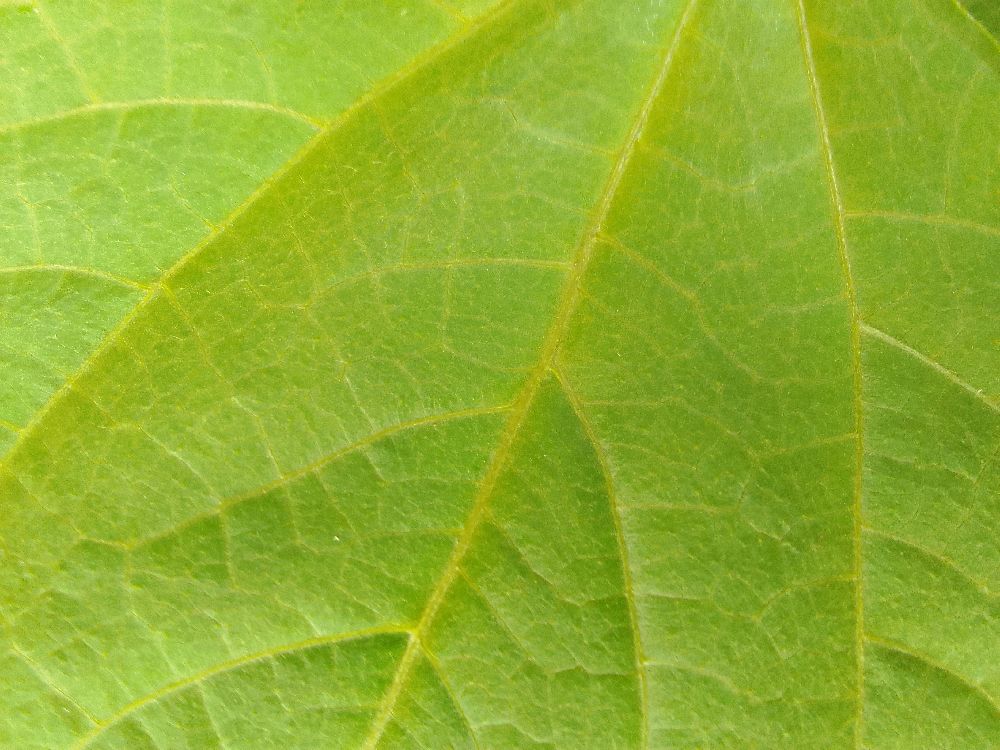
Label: healthy